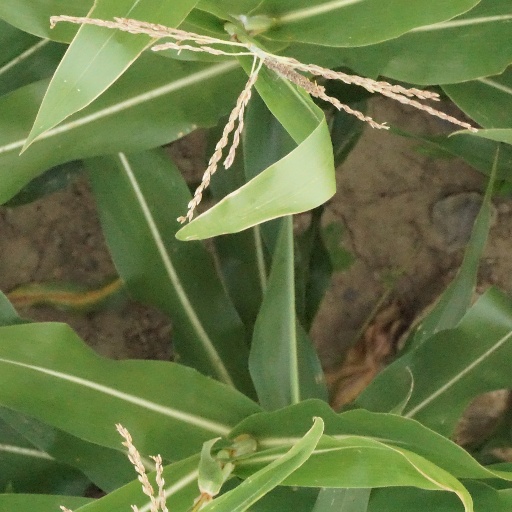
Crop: maize; corn